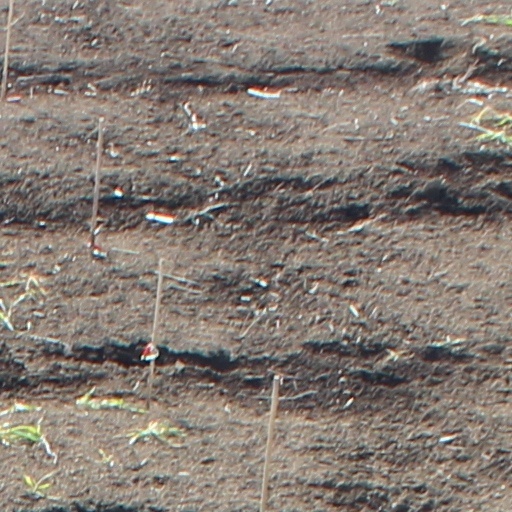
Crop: wheat